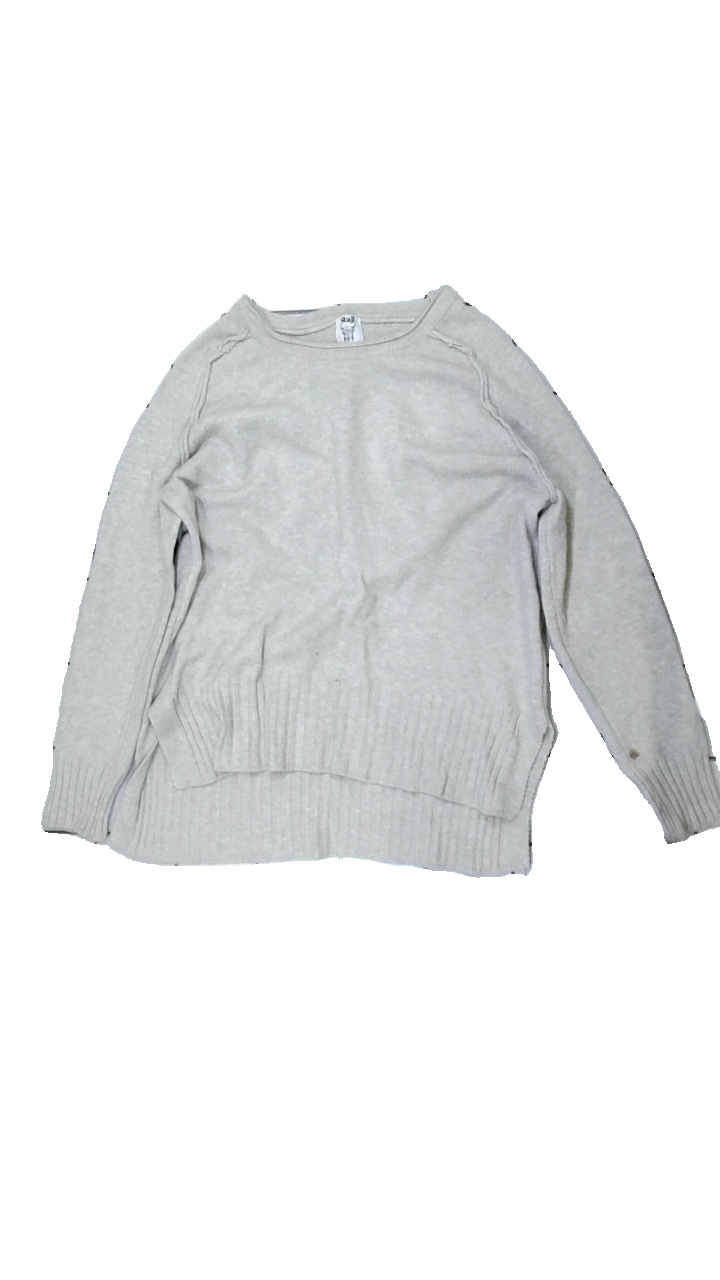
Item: Sweater (Ladies)
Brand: Stajl
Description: Beige knitted sweater
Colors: Beige
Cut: Regular, C-collar
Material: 80% Viscose 20% Polyester
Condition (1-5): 2
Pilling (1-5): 5
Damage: stains
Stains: Major
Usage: Export
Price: <50